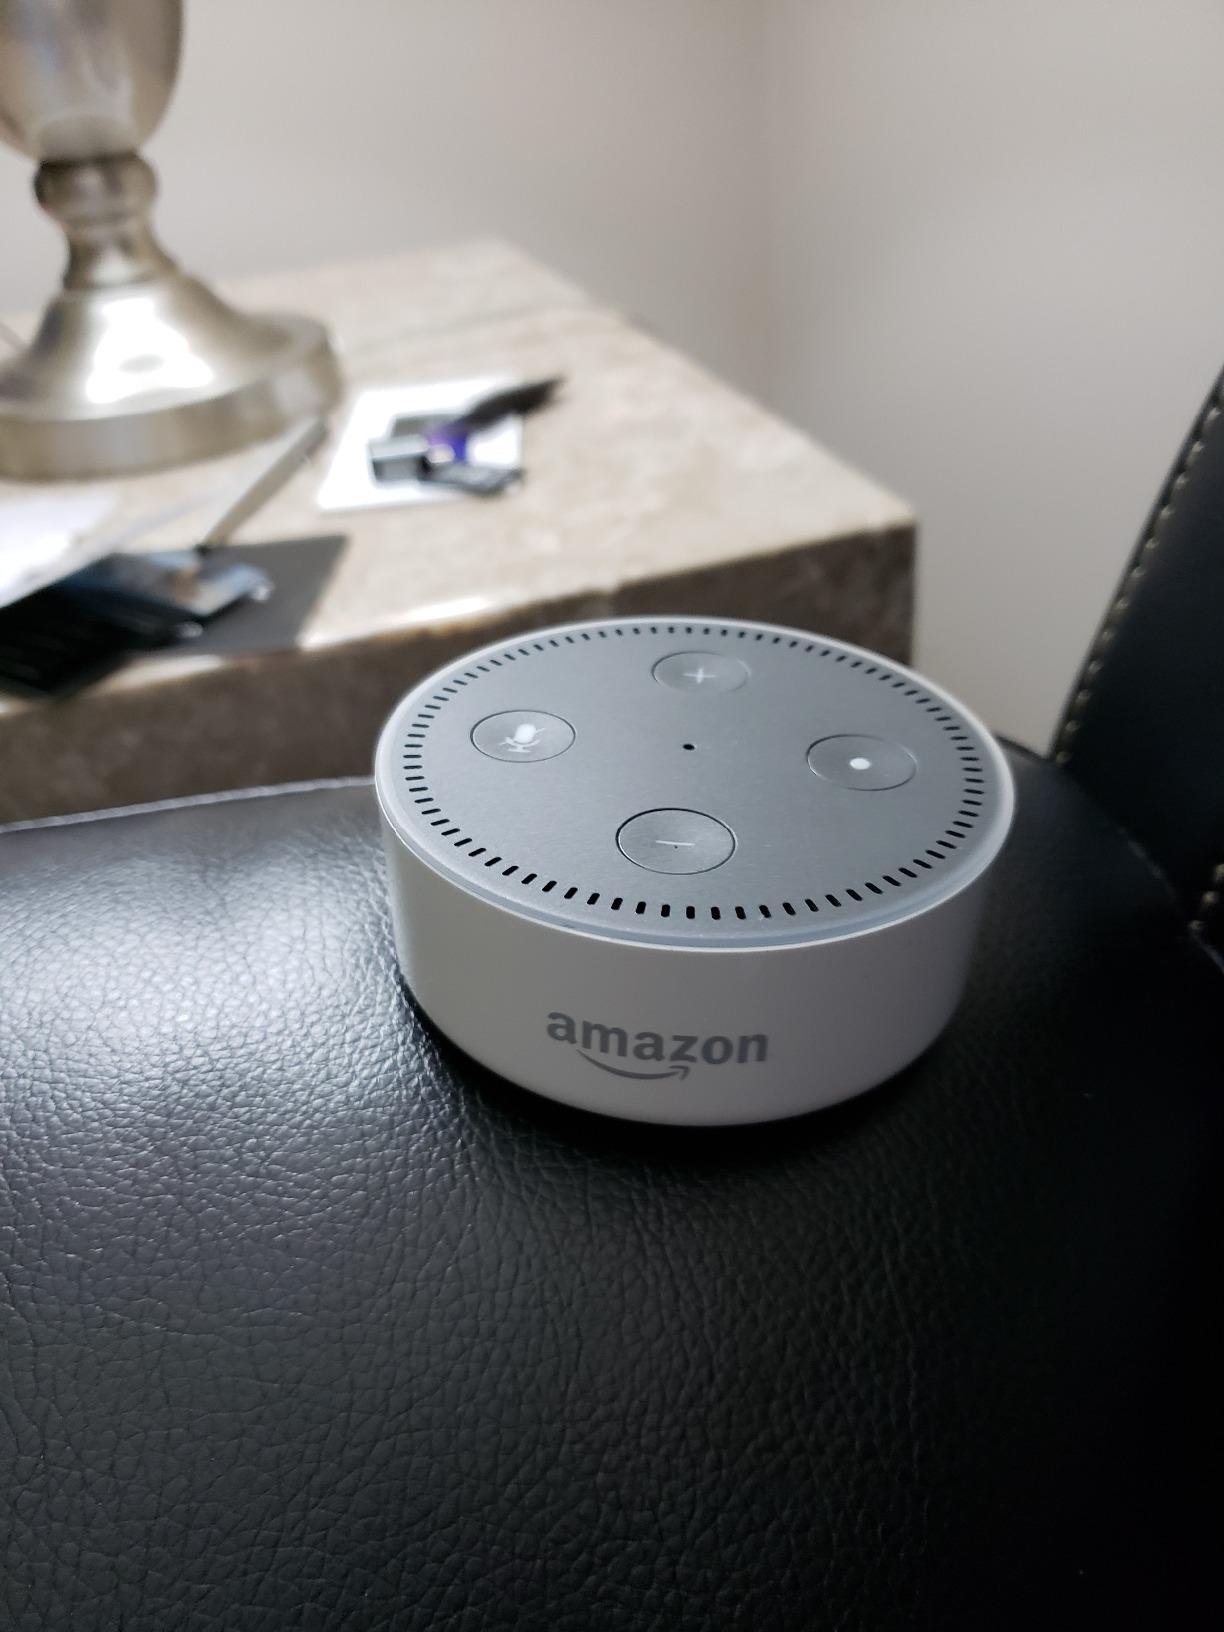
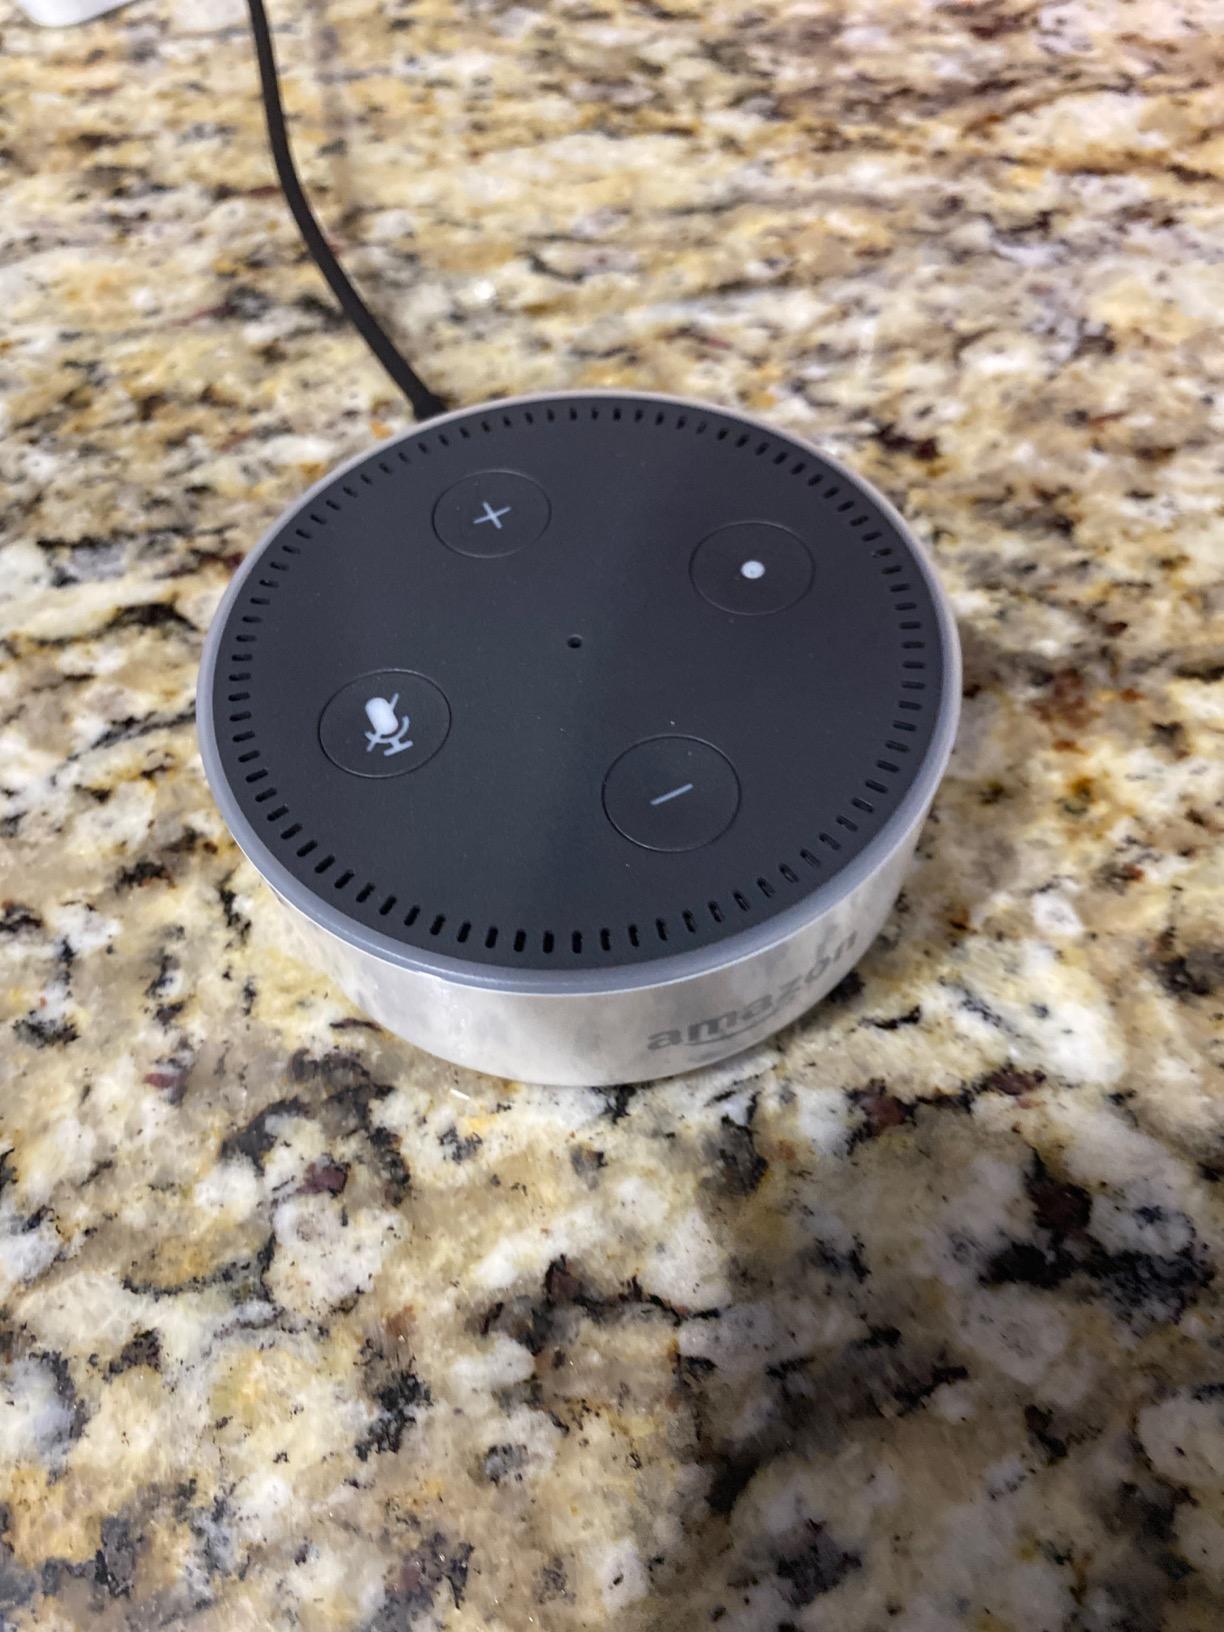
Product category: speaker
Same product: yes